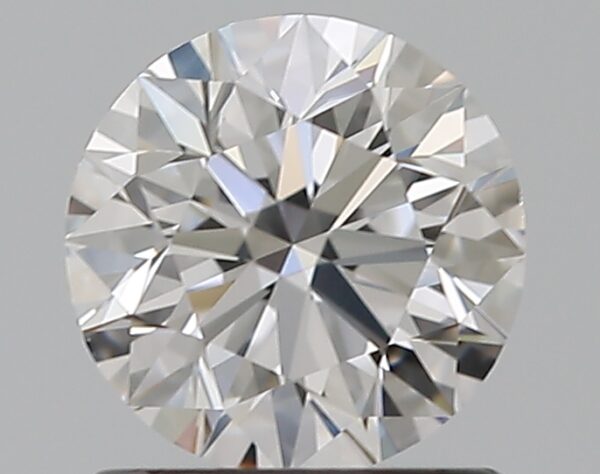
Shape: round
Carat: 1
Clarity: VS1
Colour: D
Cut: EX
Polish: EX
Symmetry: EX
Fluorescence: N
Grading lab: GIA
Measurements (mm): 6.33 x 6.37 x 4